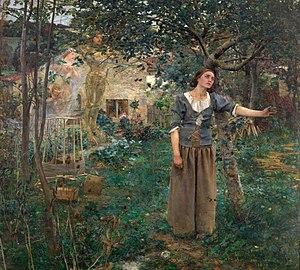
La maison natale de Jeanne d'Arc est une maison du XVᵉ siècle de style médiéval, située à Domrémy-la-Pucelle dans les Vosges en Lorraine.
Jules Bastien, dit Jules Bastien-Lepage, né le 1ᵉʳ novembre 1848 à Damvillers et mort le 10 décembre 1884 à Paris, est un peintre et graveur naturaliste français.